Almádena

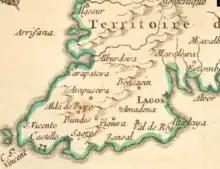
Detail of Vaugondy's 1751 map of Portugal showing Almadena to the west of Lagos

The village is located in the Vale de Barão. It lies 3 km north of the fishing village of Burgau and 4 km from Luz itself, just outside of the boundary of the Southwest Alentejo and Vicentine Coast Natural Park.